Fred Spofforth

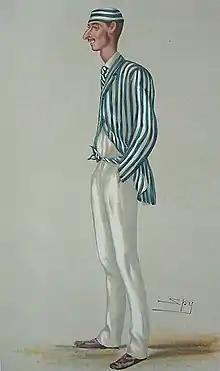

He began his life as a bowler with underarm "lobs" but changed his style when he saw the great England quick bowlers on their tour of the colonies in 1863/64. He decided that he would pursue the overarm action and spent many years mastering it. Spofforth came to notice as a member of the New South Wales eighteen in January 1874 when he took two wickets for sixteen in a match against W.G. Grace's English eleven. He was a regular representative of the New South Wales team in intercolonial fixtures and, in the December 1877 game, went in second wicket down to make 25, the highest score in either innings in a low-scoring match. Although he batted reasonably well during the 1878 and 1880 Australian tours in England, from then he concentrated almost solely on his bowling and established a tremendous reputation.